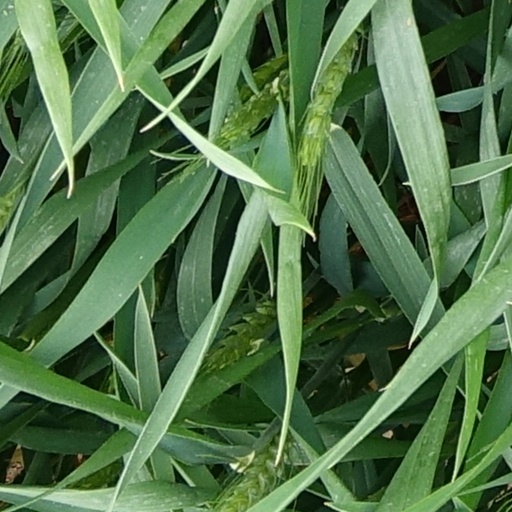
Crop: wheat